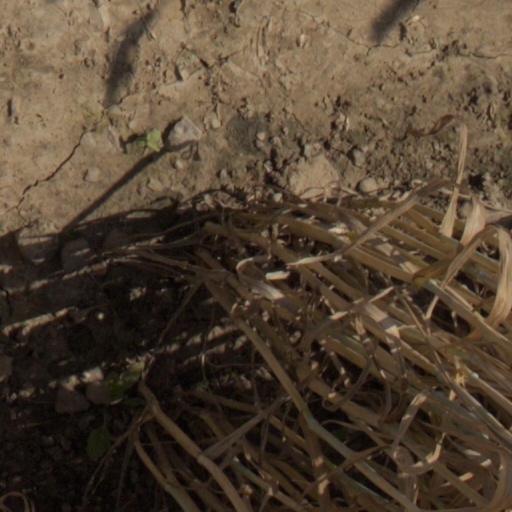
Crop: wheat